Nguyễn Khang (painter)

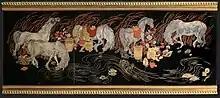
Lacquer painting that includes engravings plus gold and silver pigments. Made in collaboration by the artists Nguyen Khang and Nguyen Kim Diep. The painting depicts a scene with a family of horse trainers in Vietnamese environment.

Nguyễn Khang (5 February 1912 in Hanoi – 15 November 1989) was a Vietnamese painter who specialized in lacquer painting, sometimes with relief work.